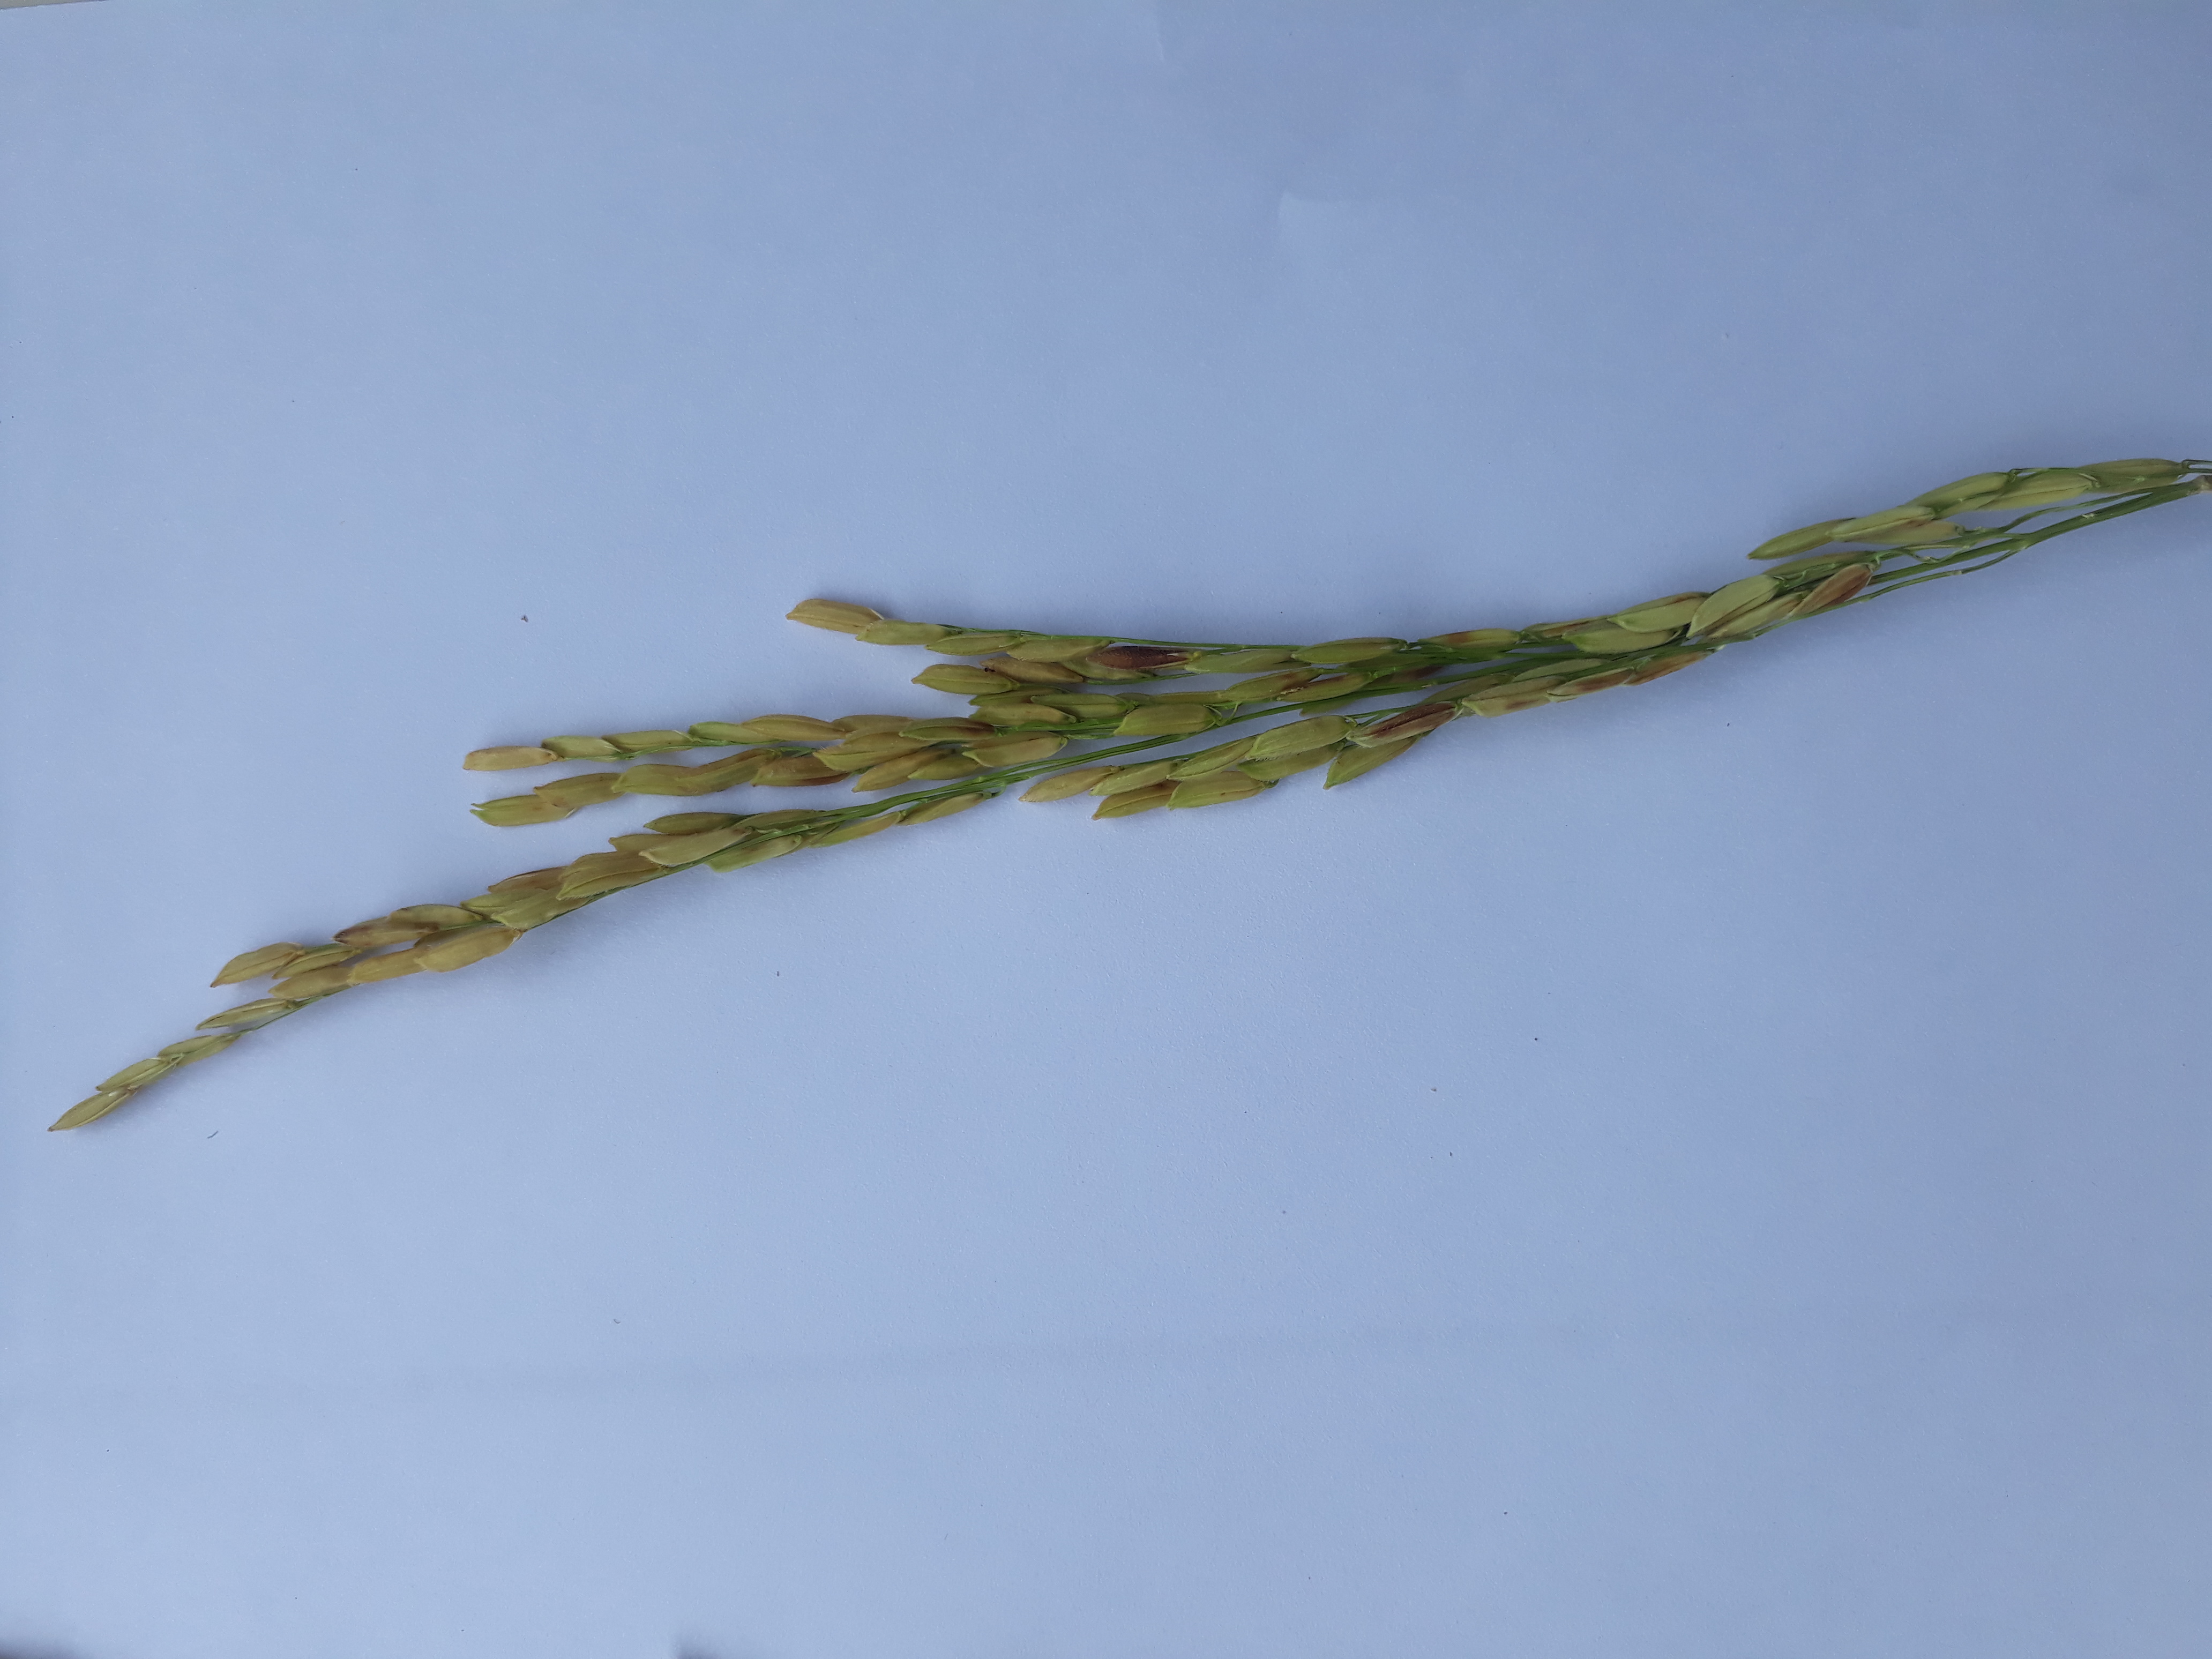
Label: Very Damage